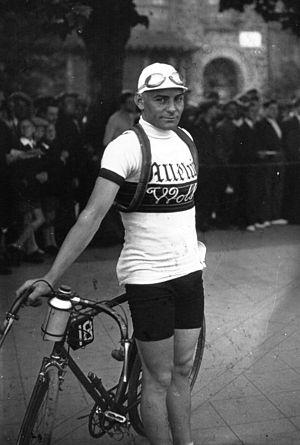
Grand Prix Wolber 1931
Léon Le Calvez, né le 14 mars 1909 à Moëlan-sur-Mer et mort le 7 juillet 1995 à Créteil, est un coureur cycliste français.
Le fabricant de bicyclettes Alléluia, crée en 1902, sponsorise individuellement des coureurs, puis une équipe cycliste française, de cyclisme professionnel sur route, maillot écossais vert, avec la cloche, le logo des Alléluia. La marque est active dans le sport entre 1914 et 1955.
Jean Robic, né le 10 juin 1921 à Condé-lès-Vouziers dans les Ardennes et mort dans un accident de la route, le 6 octobre 1980 à Claye-Souilly en Seine-et-Marne, est un coureur cycliste français.